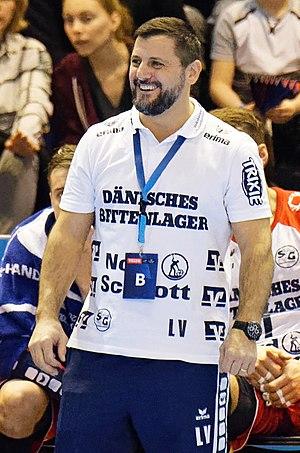
Rencontre de phase de groupe de la Ligue des Champions 2015-16 entre le PSG et SG Flensburg. A la Halle Carpentier (Paris), le 7 mars 2016.
Le SG Flensburg-Handewitt est un club allemand de handball situé à Flensbourg, dans le Schleswig-Holstein.
Ljubomir Vranjes, né le 3 octobre 1973 à Göteborg, est un ancien joueur suédois d'origine serbe de handball. Malgré une taille modeste, il a d'ailleurs longtemps été considéré comme l'un des meilleurs demi-centre du monde. Avec l'équipe nationale suédoise, il est notamment triple champion d'Europe, une fois champion du monde et une fois vice-champion olympique.